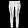
Label: Trouser